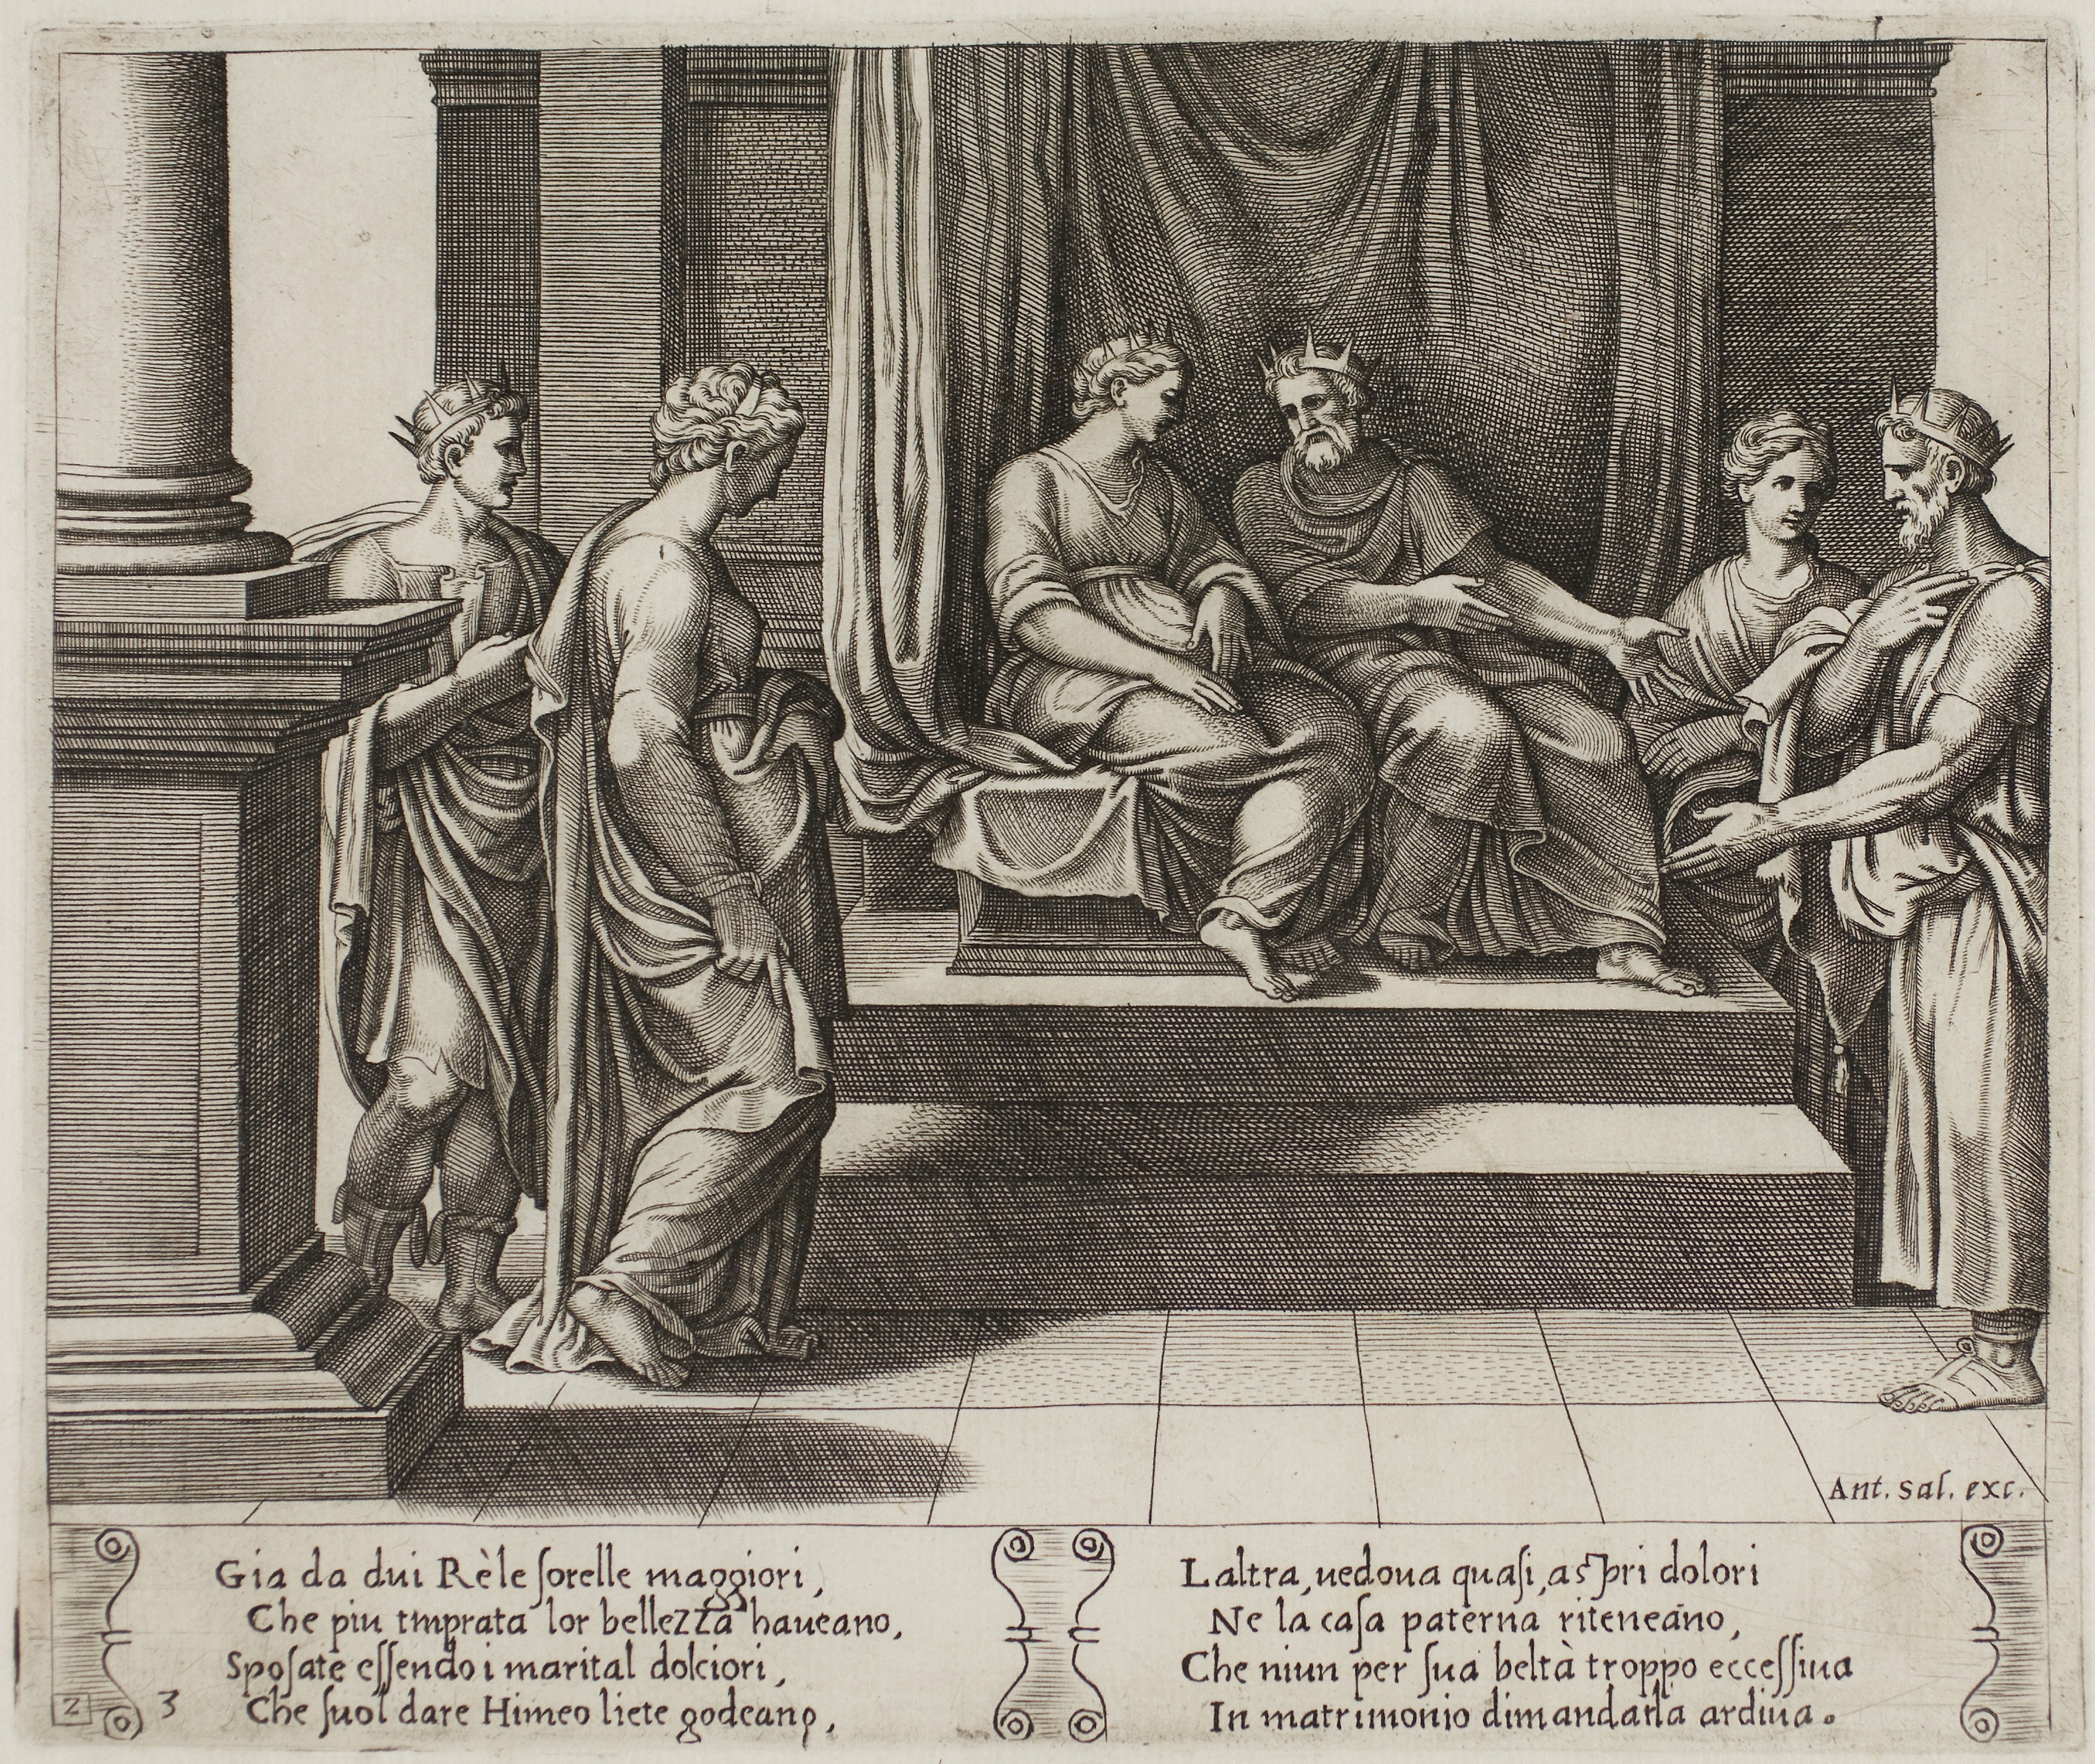
history, black and white, art, artwork